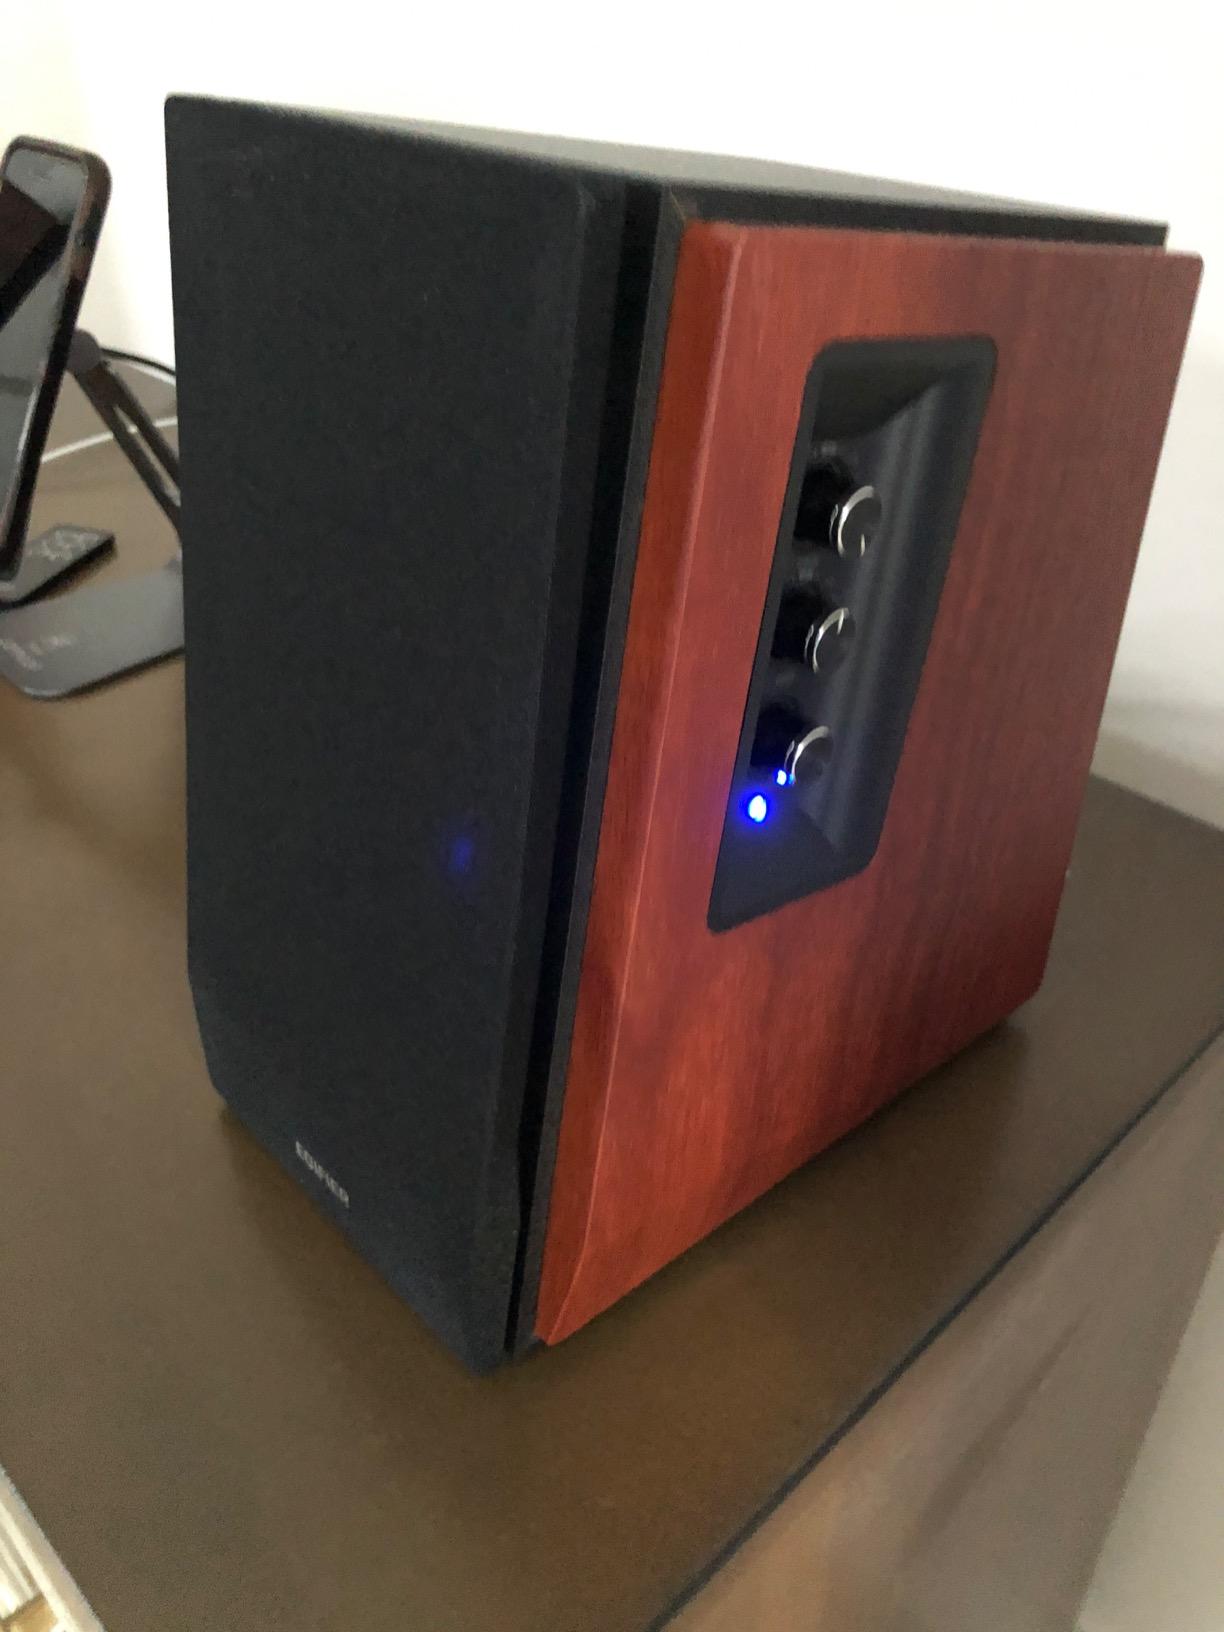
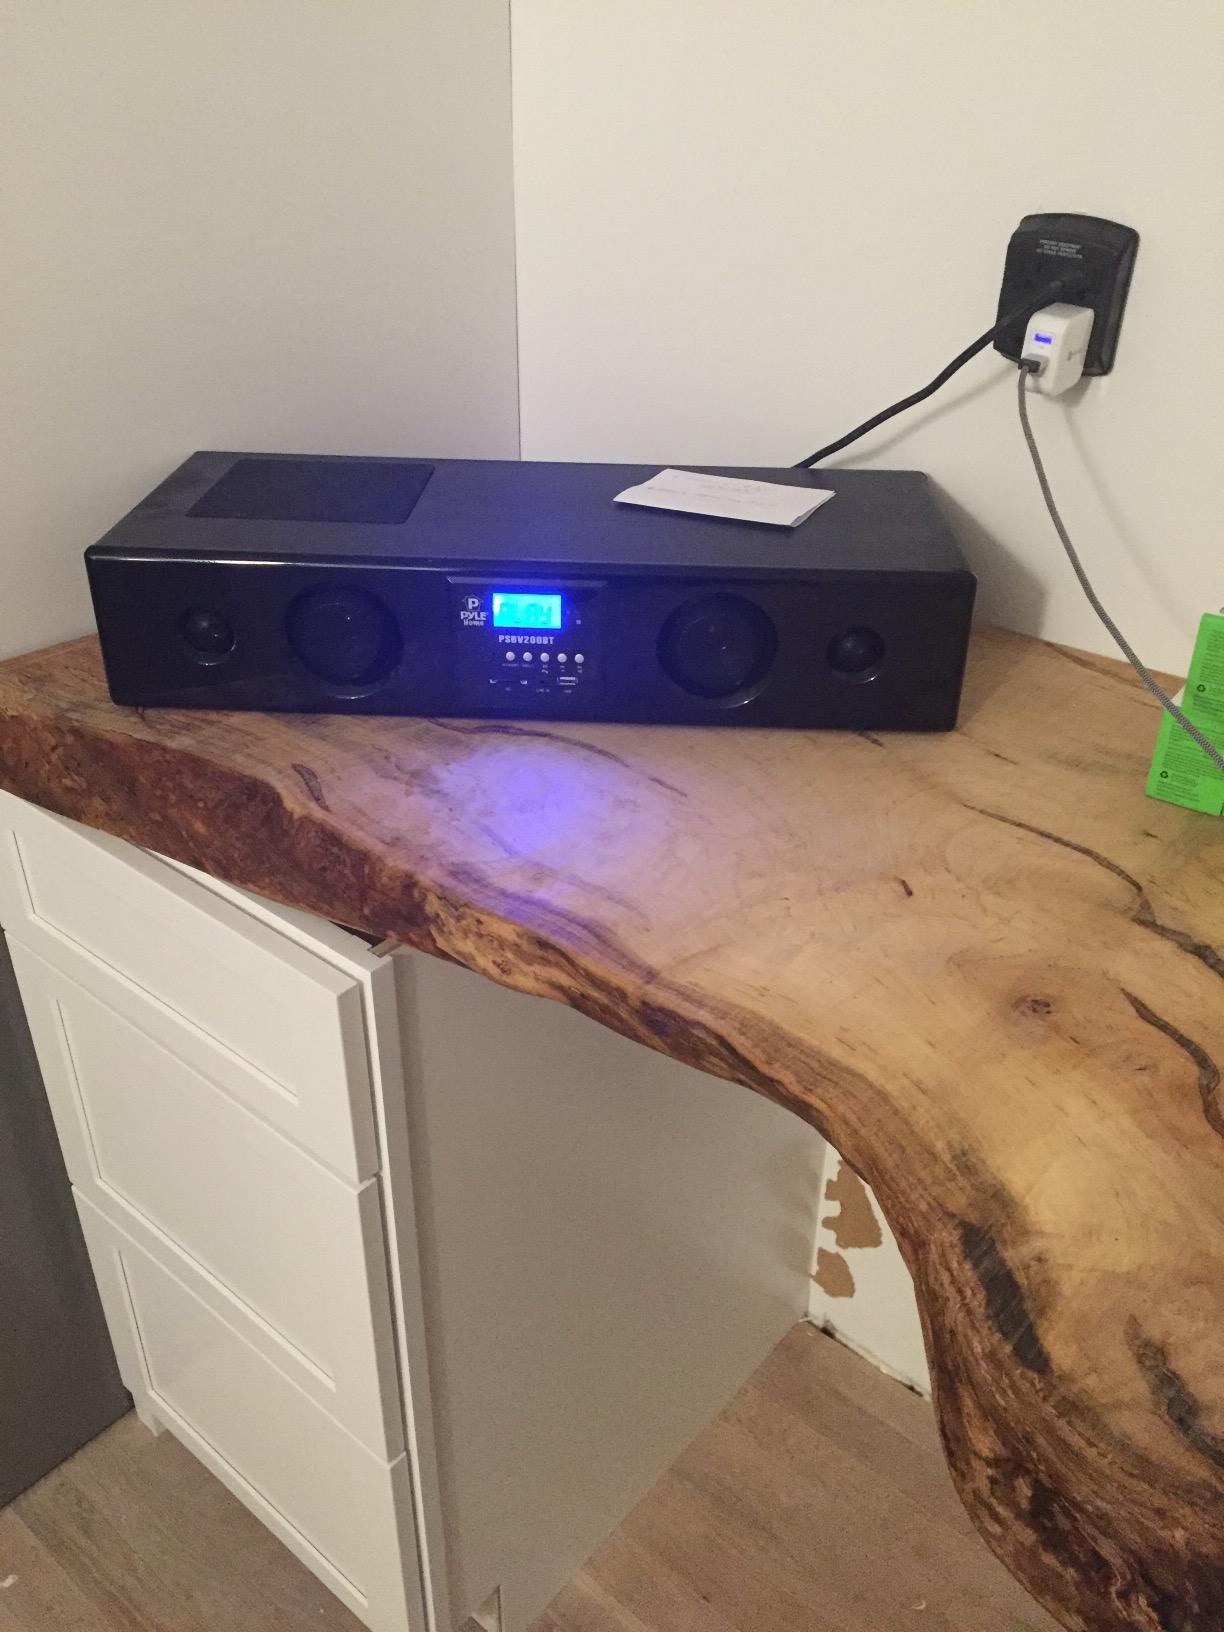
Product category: speaker
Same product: no